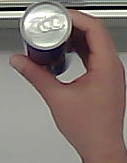
Product: redbull_energydrink